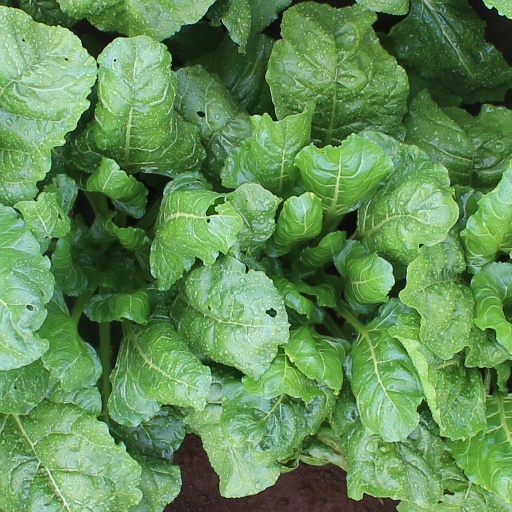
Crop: sugar beet